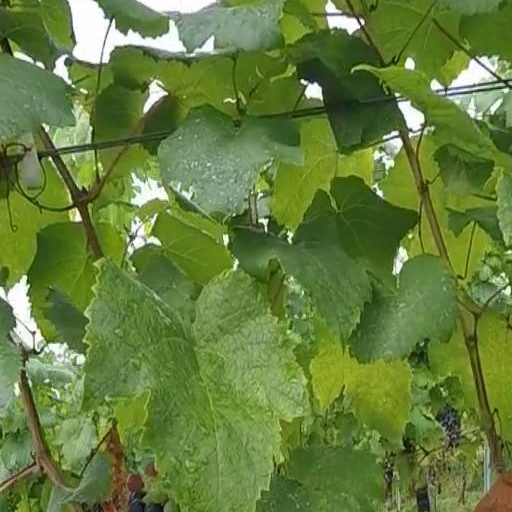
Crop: grape